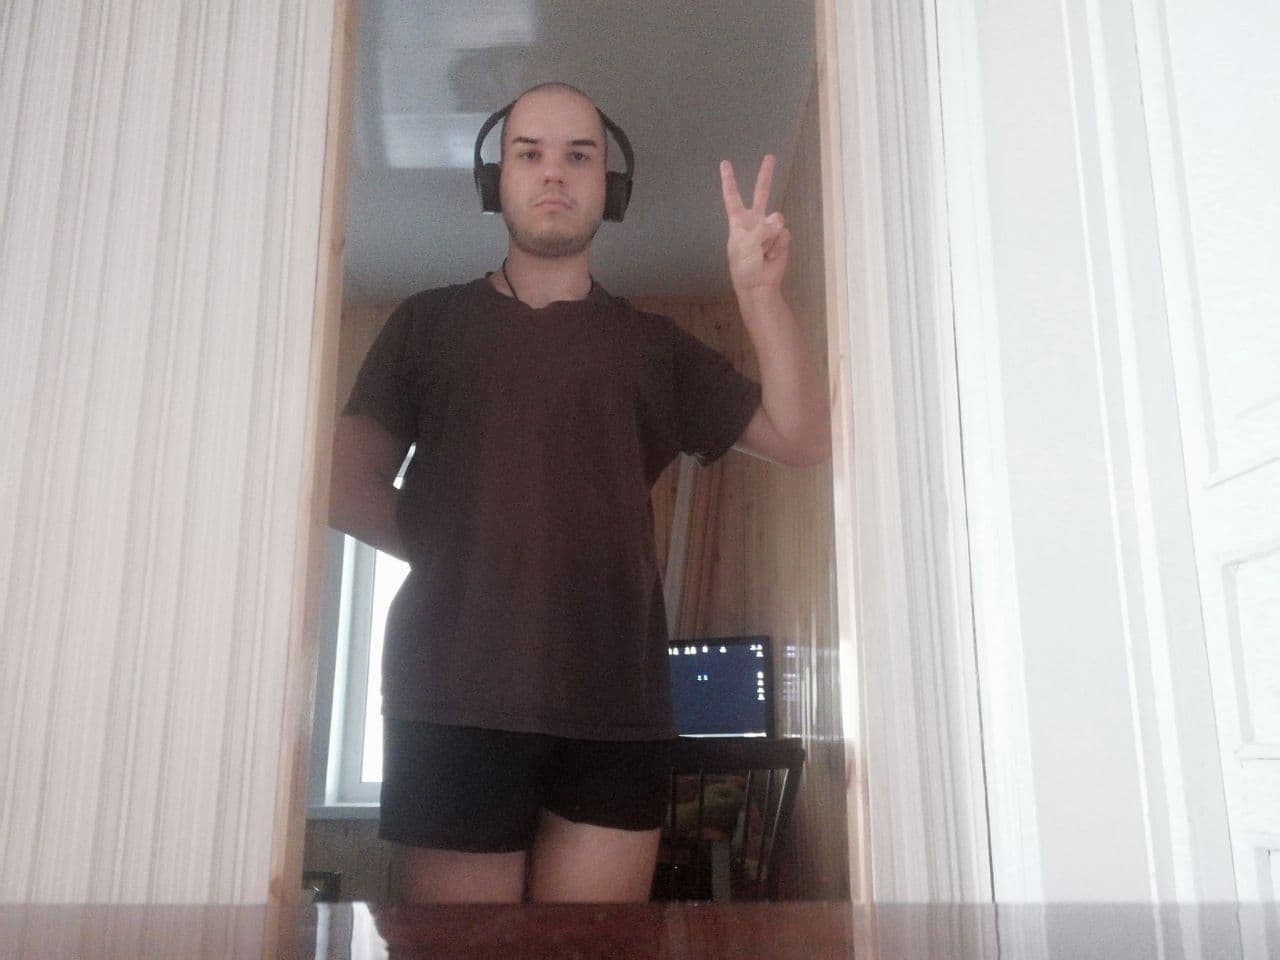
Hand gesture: peace